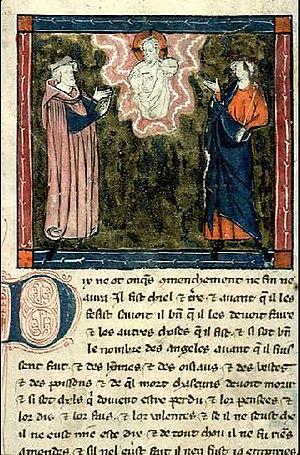
BML-Ms 948, f. 102 - Sidrac enseignant la nature de Dieu à Boctus
Le Livre de Sydrac le philosophe, dit aussi Livre de la fontaine de toutes sciences, est une sorte de roman philosophique anonyme écrit en français entre 1270 et 1300, qui a rencontré un grand succès jusqu'au XVIᵉ siècle et a été traduit en plusieurs langues. Se présentant essentiellement comme un dialogue entre un roi nommé Boctus et un « philosophe » nommé Sydrac, le premier posant 1227 questions et le second y répondant, le texte est une encyclopédie de la culture populaire du Bas Moyen Âge.